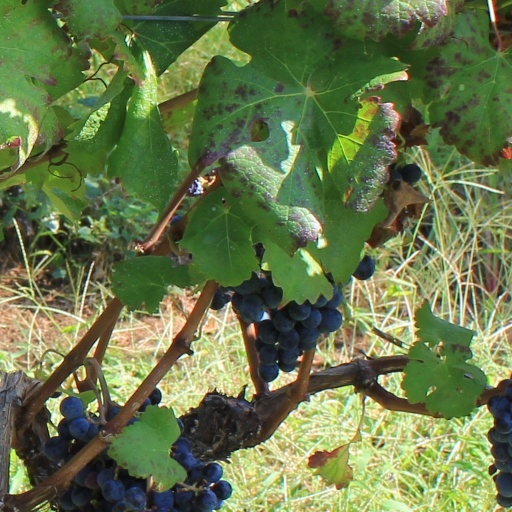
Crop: grape